2016 Punjab sweet poisoning

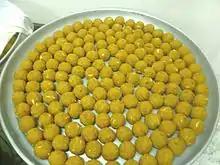
A plate with laddu

From 20 April to 8 May 2016, at least 33 people, including five children, died in District Layyah, Punjab, Pakistan, after eating purposely poisoned laddu, a baked confection. Testing of the confectioneries revealed they were laced with the highly toxic insecticide chlorfenapyr. A sweet shop owner, Khalid Mahmood, confessed to mixing the pesticide into the sweets after an argument with his brother and co-owner.